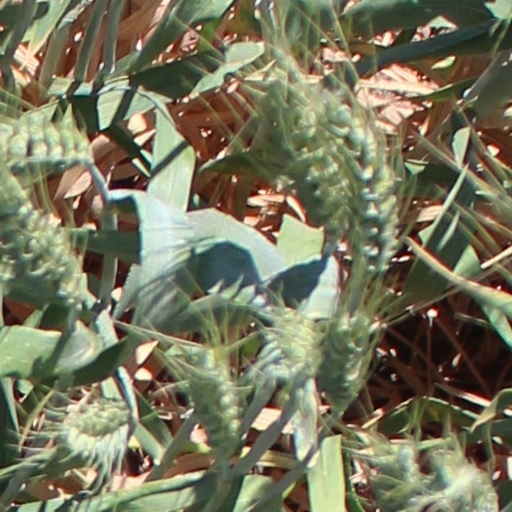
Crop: wheat